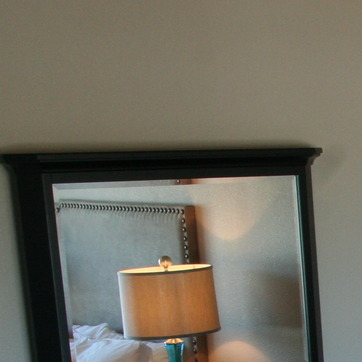
Material: mirror